Carl Chun

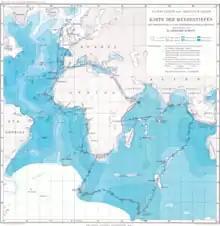
Route of the Valdivia Expedition

In 1888, Chun described seasonal vertical migration (SVM) of oceanic organisms which has a periodicity of ca. 1 year. Chun examined depth-stratified net samples from the Mediterranean Sea. He explained the seasonal disappearance of jellyfish and crustaceans from the upper pelagic layer of the ocean in terms of their migration to depths below 1000 m. In contrast to diel vertical migration (DVM) which occurs daily, SVM is still not well understood. He examined the distribution of phytoplankton with depth and demonstrated that although there were differences in distribution, they were not completely absent at any depth as had been claimed by the contemporary American zoologist Alexander Agassiz. Chun also examined adaptations of the Schizopod eye in relation to depth and light penetration under the sea. With depth, the eye adapted separate lateral and frontal regions.